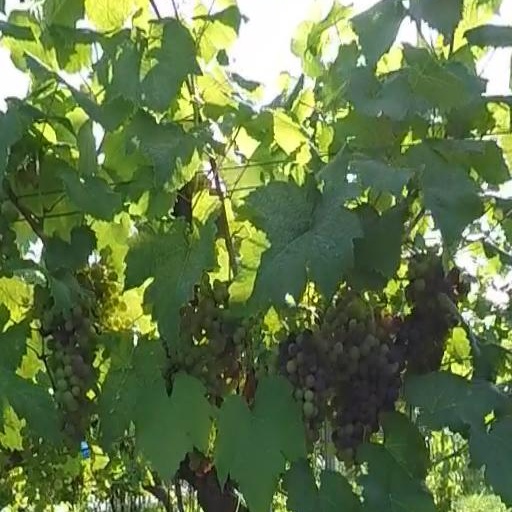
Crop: grape